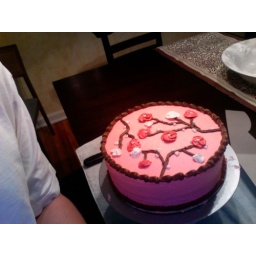
Cherry blossom cake in pink